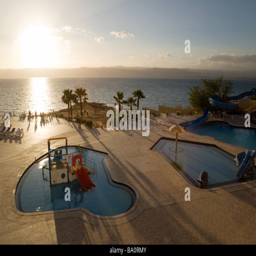
a view out over the pools and bodies of water at sunset